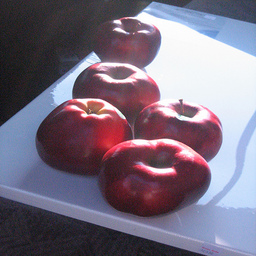
Label: Apple